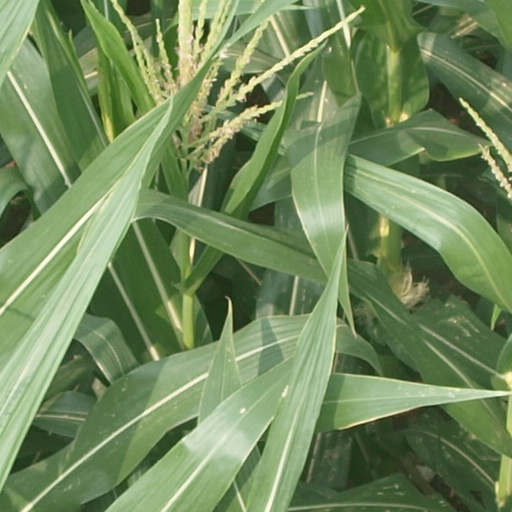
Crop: maize; corn